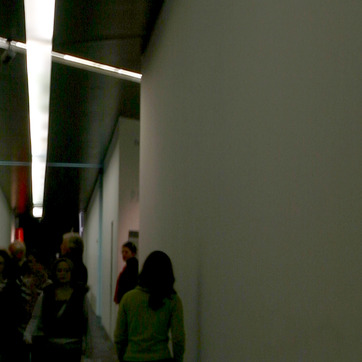
Material: painted